Goyang International Flower Festival

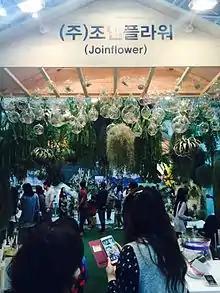
Flower Convention

In 2015, official events, such as the press day for the Goyang International Flower Festival opening ceremony, took place on 23 April. Business days were from 24 April to 10 May. The closing ceremony occurred on the last day of the event, 10 May.